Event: Nepal Earthquake
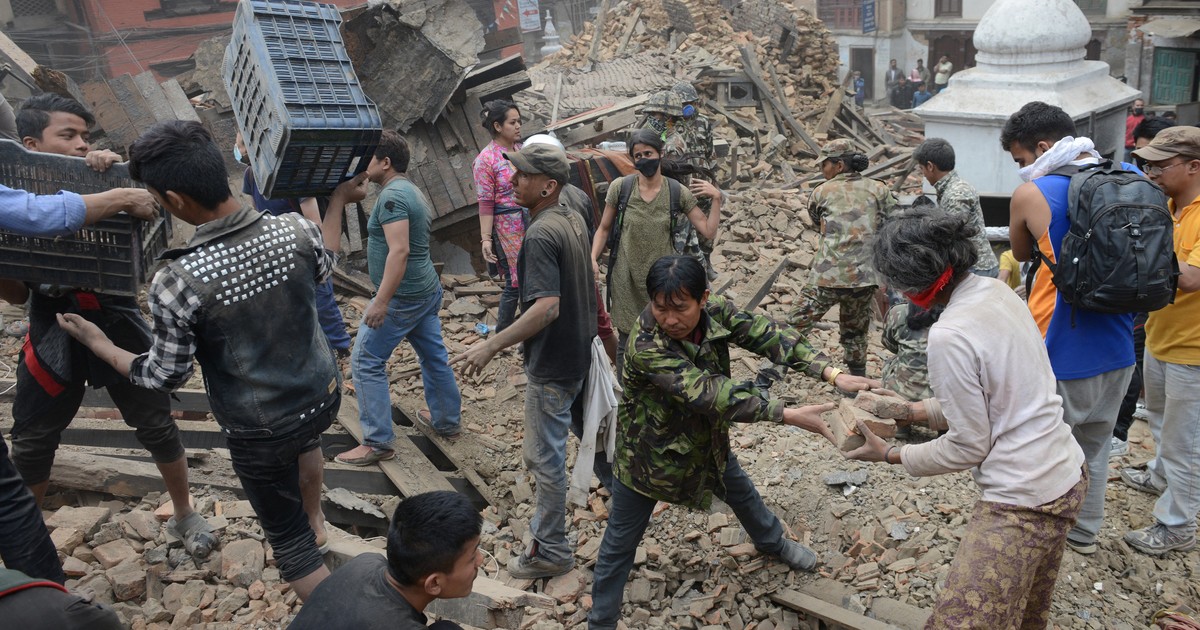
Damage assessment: damage